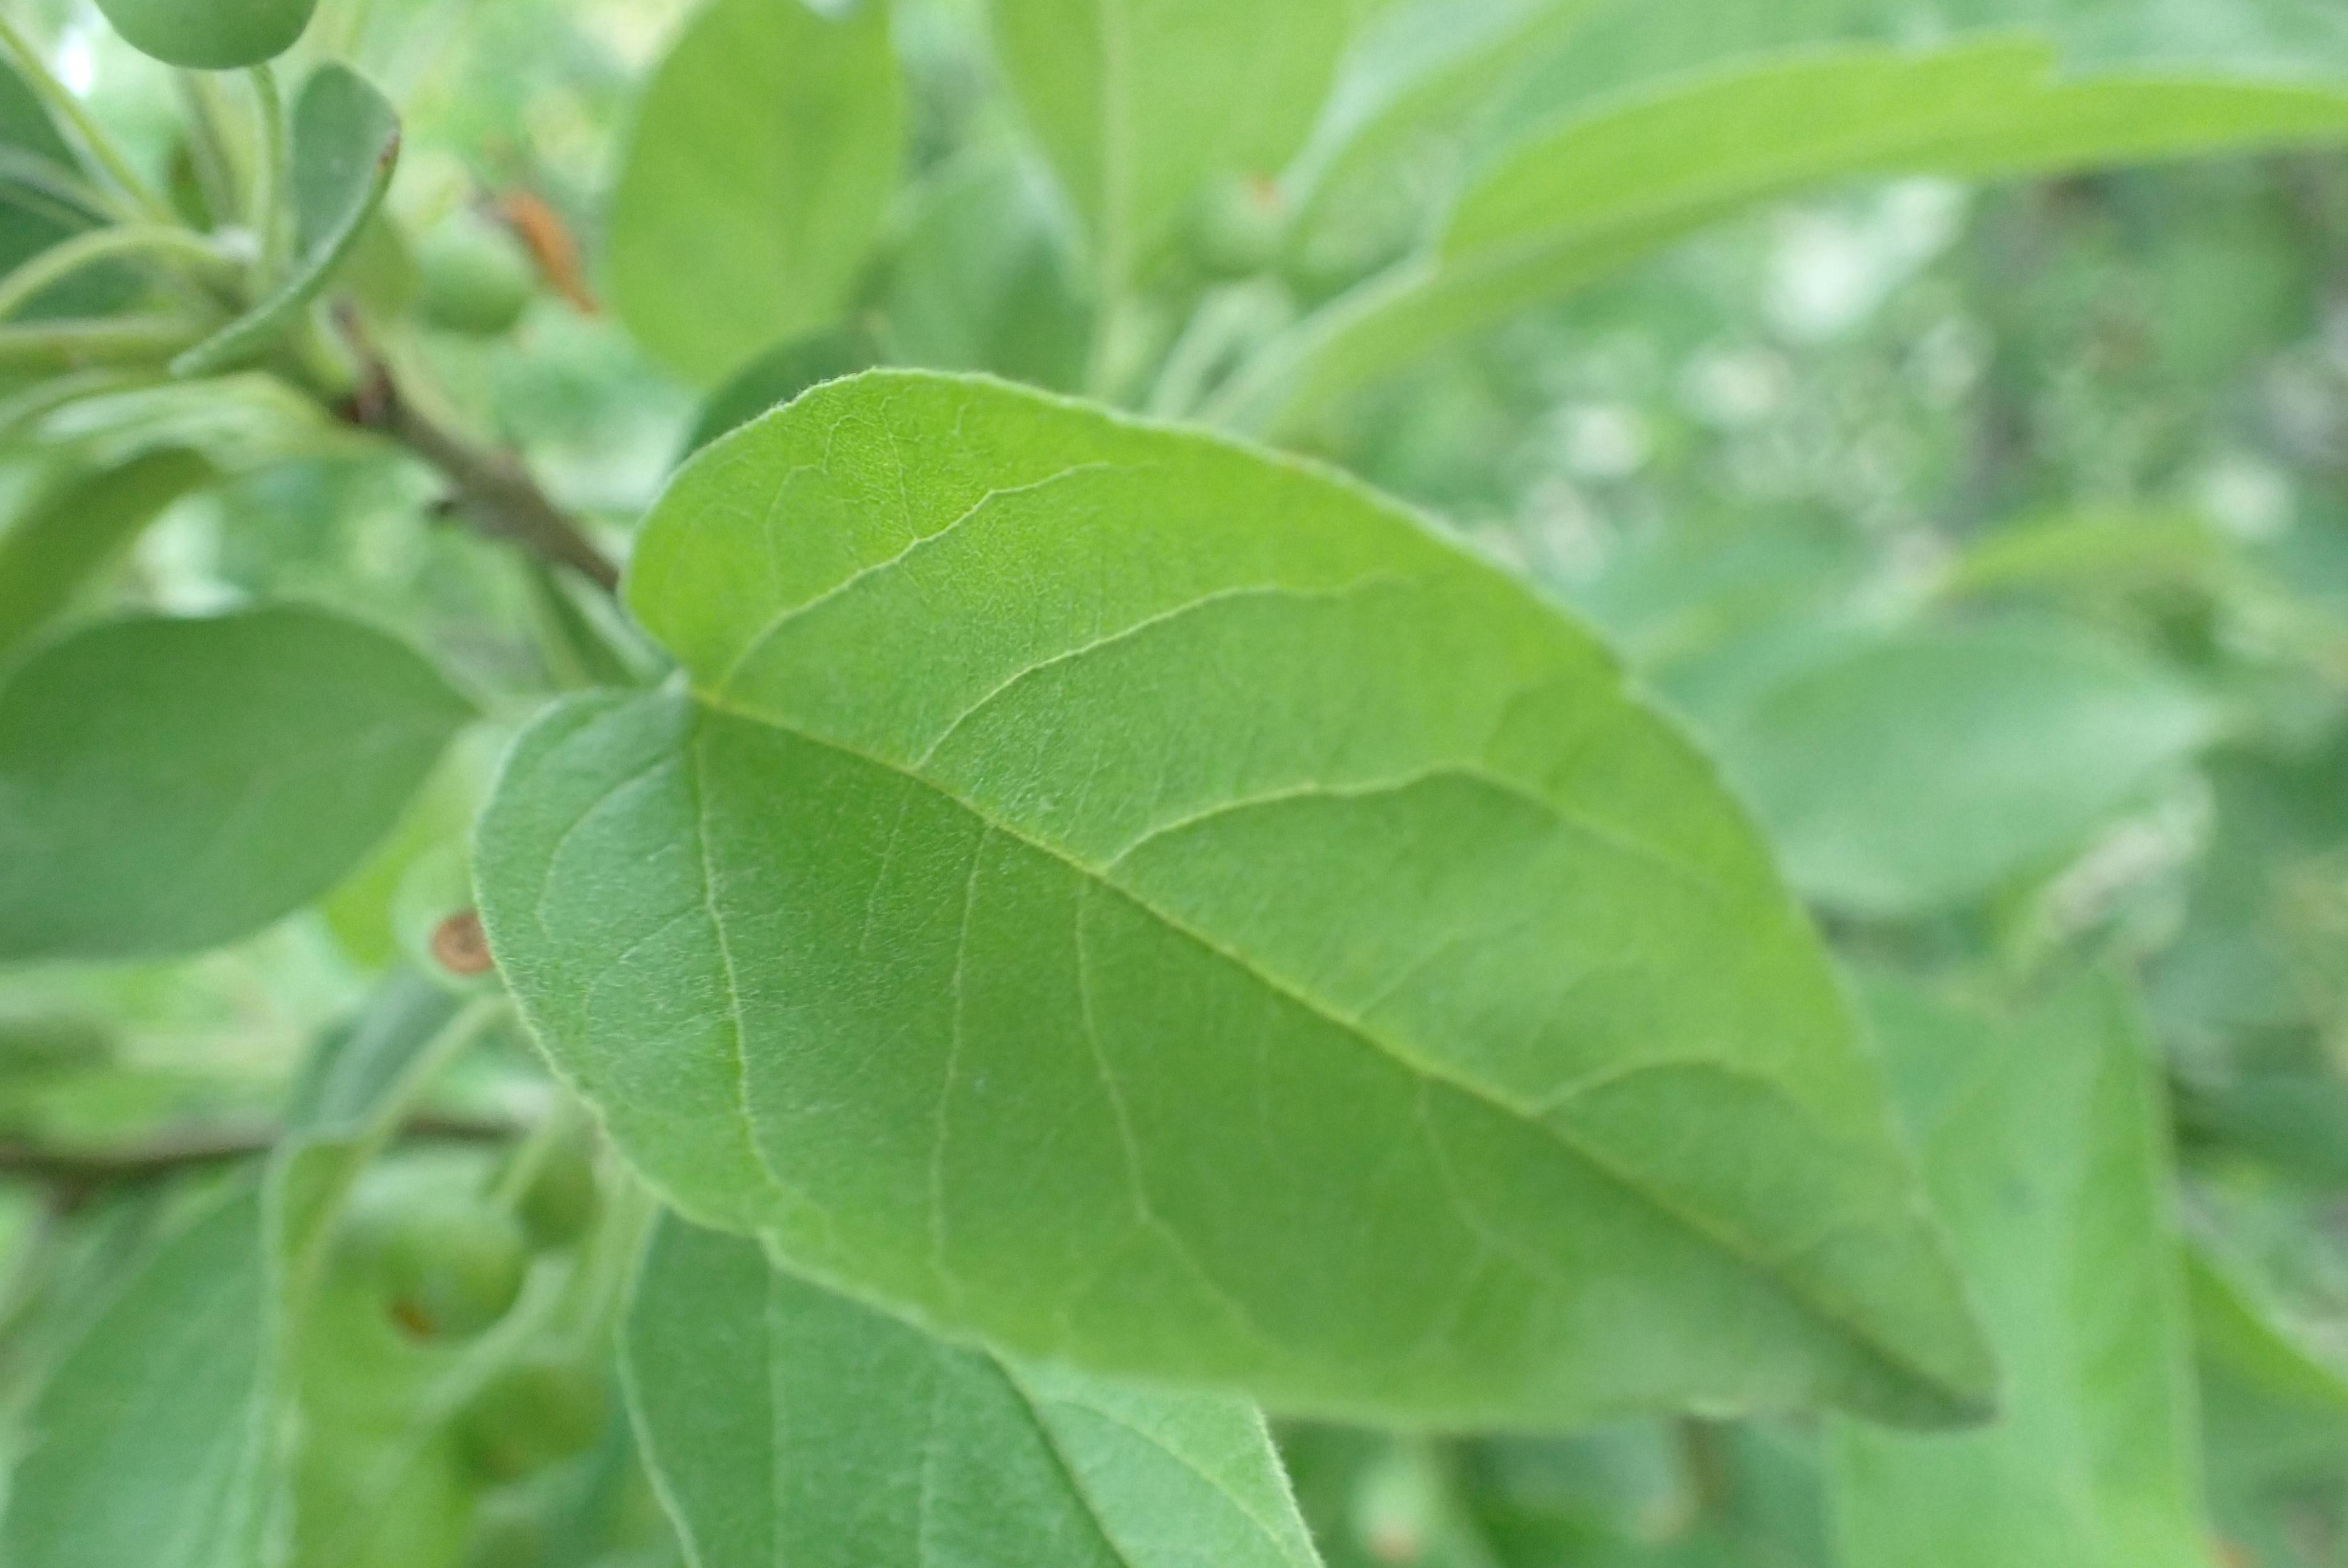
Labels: healthy